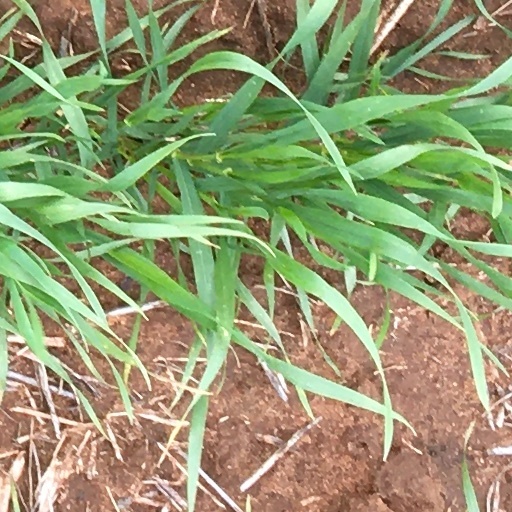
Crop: wheat